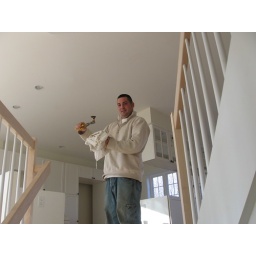
Plumber #1 preparing to connect under kitchen sink valve.